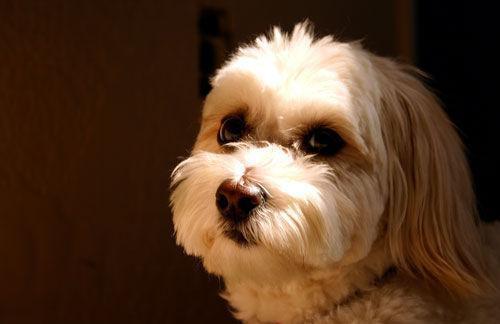
Lhasa